Leo VI the Wise

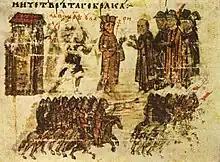
An assassination attempt on Leo VI and a Magyar raid depicted in the 14th century Manasses Chronicle.

Leo also attempted to involve himself in the church through his arbitrary interference with the patriarchate. Using his former tutor Patriarch Photios's excommunication by Pope John VIII as an excuse, Leo dismissed him and replaced him with his own 19-year-old brother Stephen in December 886. On Stephen's death in 893, Leo replaced him with Zaoutzes' nominee, Antony II Kauleas, who died in 901. Leo then promoted his own Imperial secretary ("mystikos") Nicholas, but suspicions that he was involved in the failed assassination attempt against Leo in 903 as well as his opposition to Leo's fourth marriage saw Nicholas replaced with Leo's spiritual father Euthymios in 907.